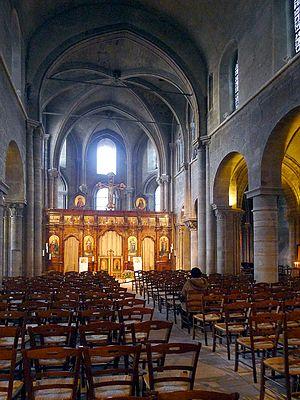
Eglise Saint-Julien-le-pauvre (intérieur) - Paris V
L’église Saint-Julien-le-Pauvre est une église médiévale située rive gauche de la Seine à Paris dans le quartier latin, rue Saint-Julien-le-Pauvre dans le square René-Viviani. C'est depuis la fin du XIXᵉ siècle l'église grecque-catholique melkite de Paris.